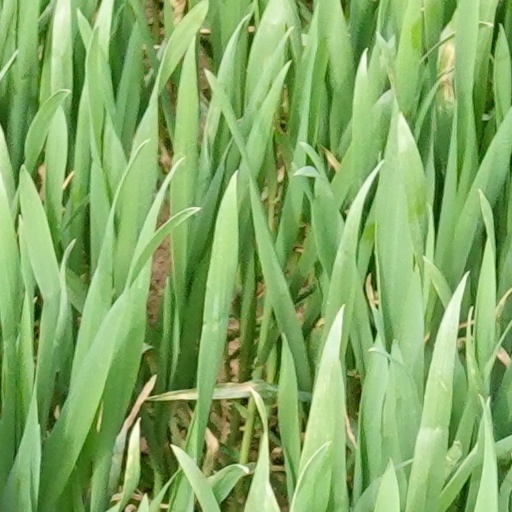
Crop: wheat